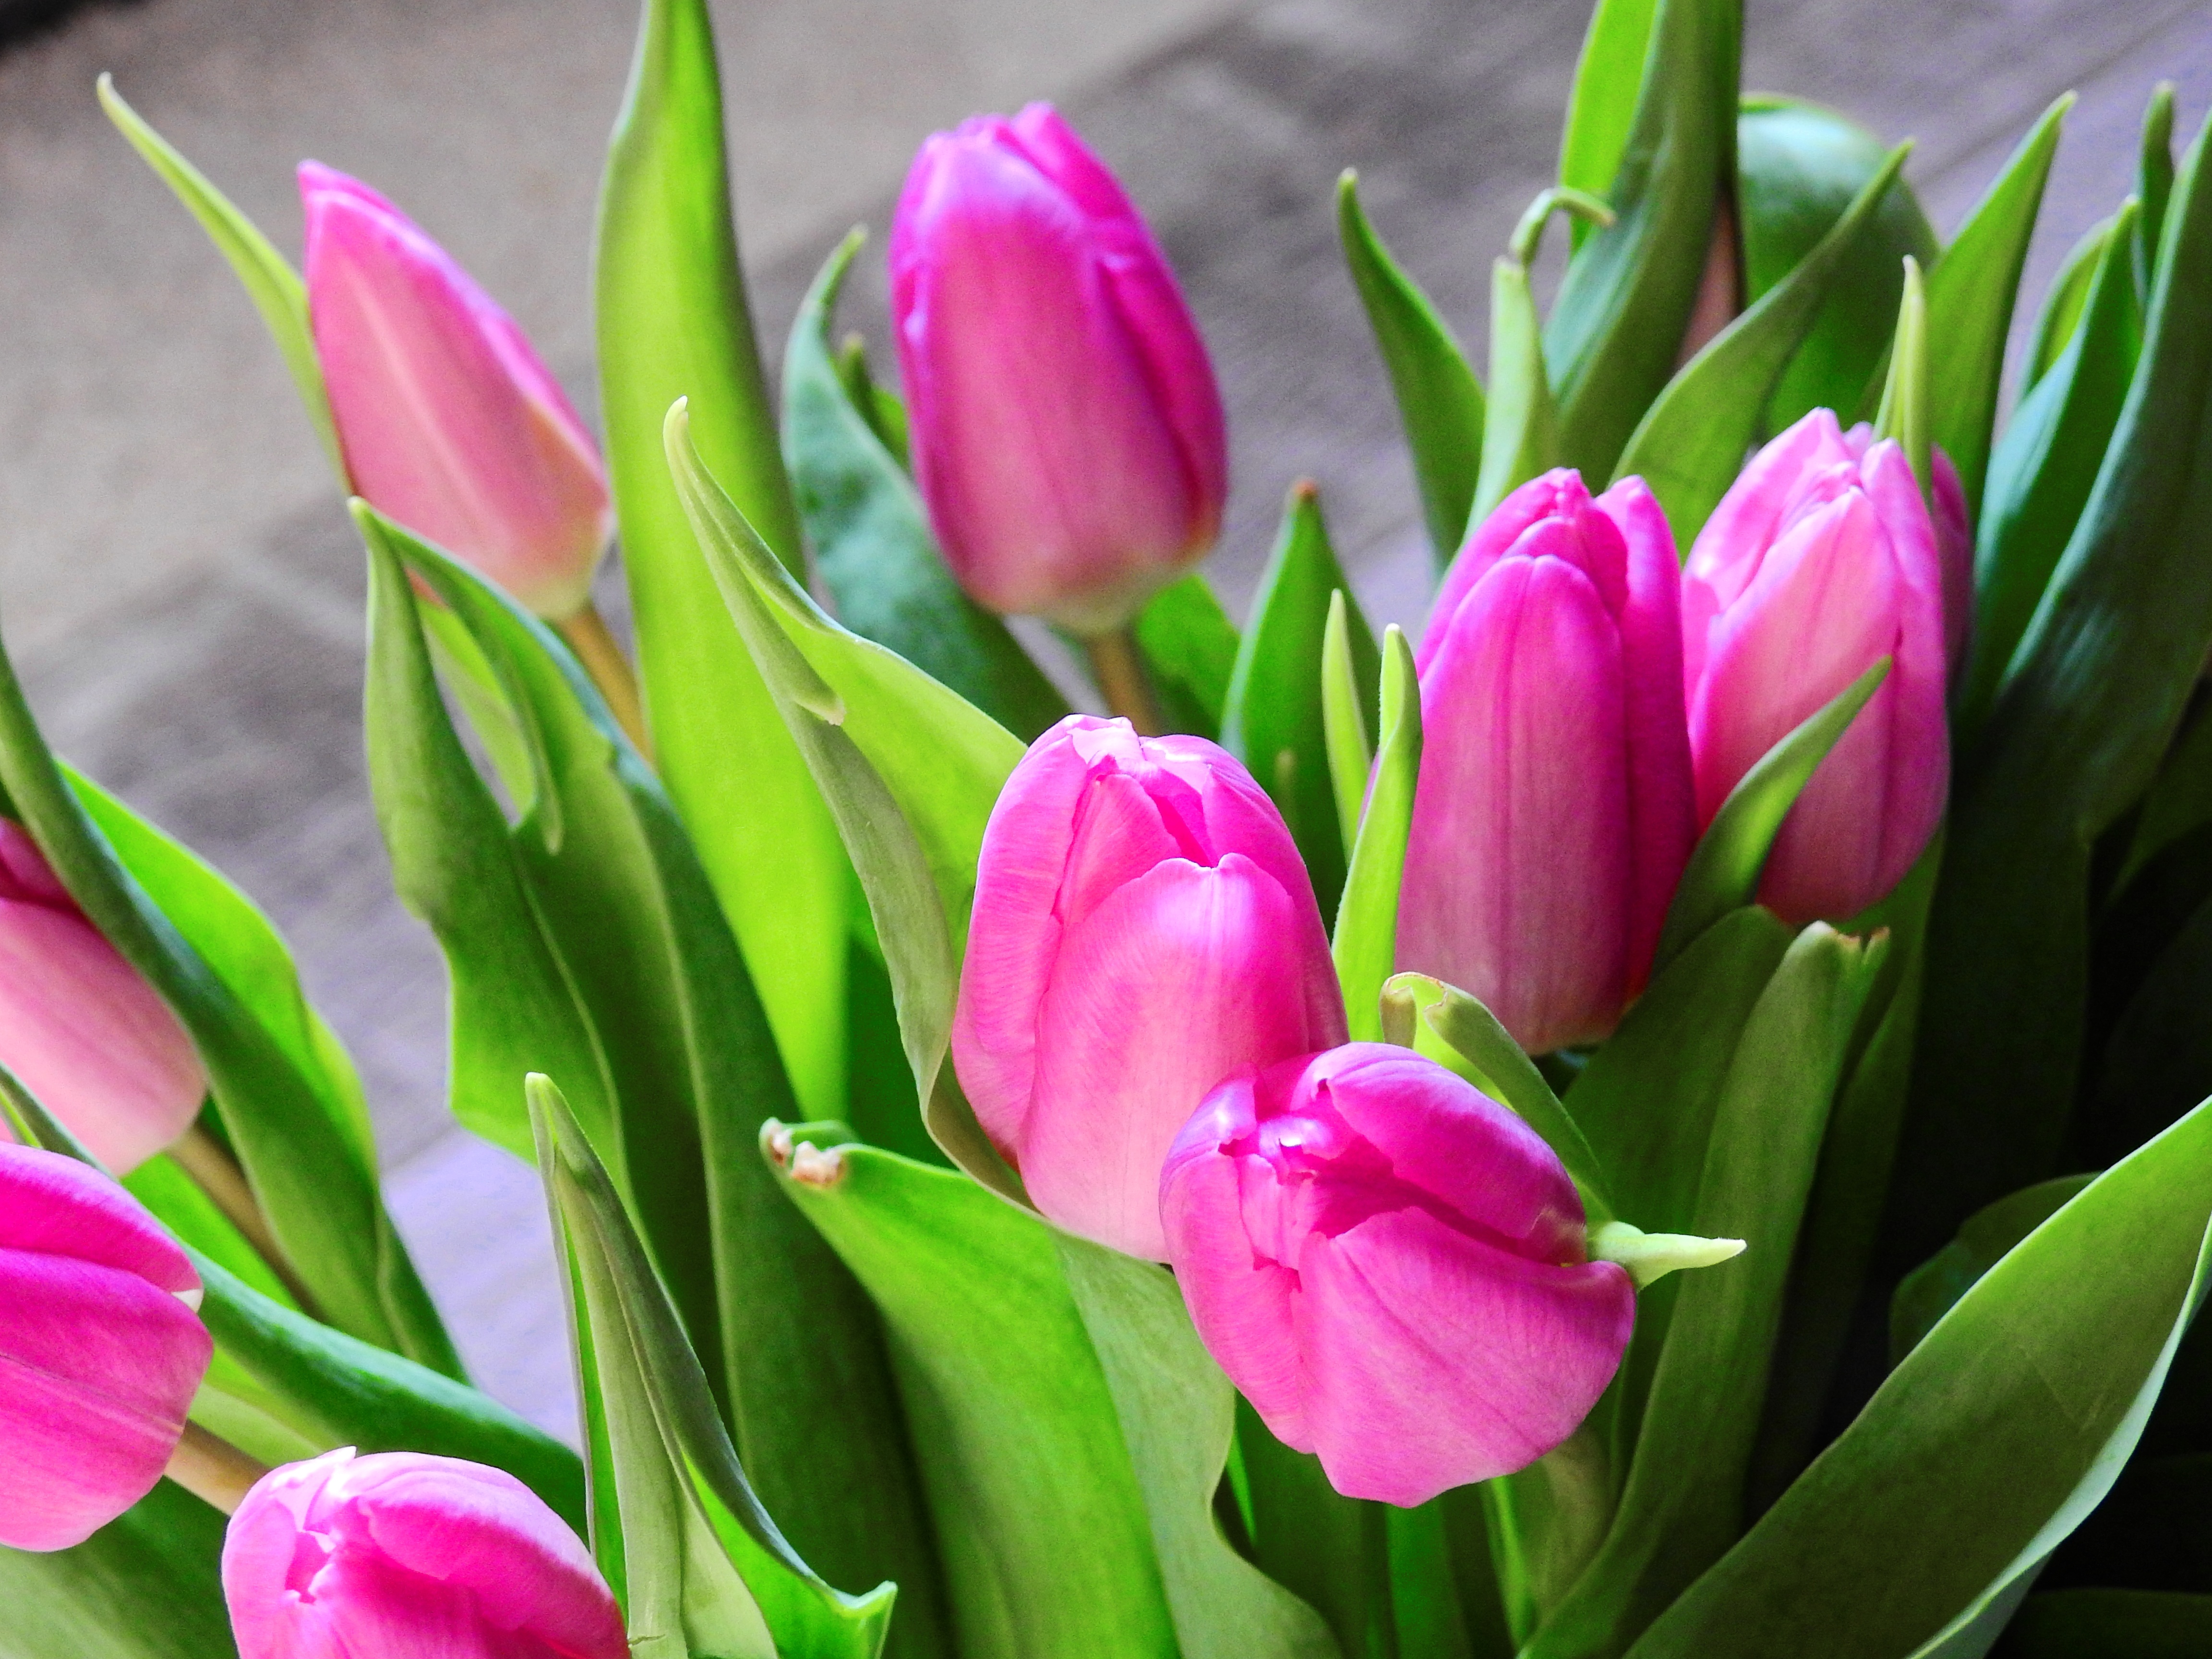
blossom, plant, flower, petal, bloom, tulip, bouquet, tulips, birthday, congratulate, flowering plant, lily family, land plant